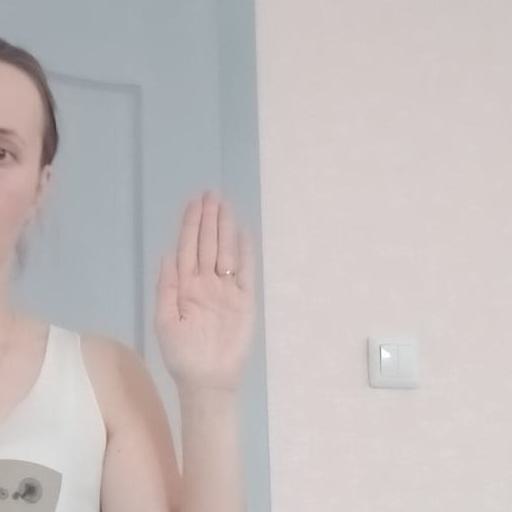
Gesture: stop